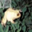
Label: frog